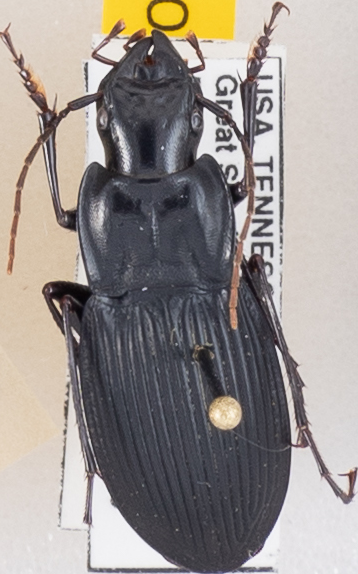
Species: Dicaelus teter
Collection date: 2019-07-23
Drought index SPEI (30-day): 1.224
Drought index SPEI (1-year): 2.09
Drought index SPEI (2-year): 2.09